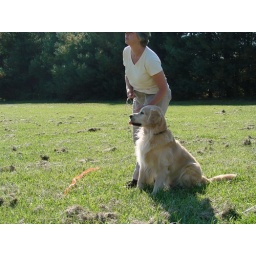
I'm pointing to the gunners, he's looking for the white fence that he runs to in utility class.